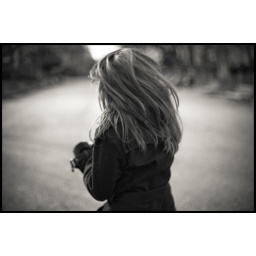
The girl in black & white